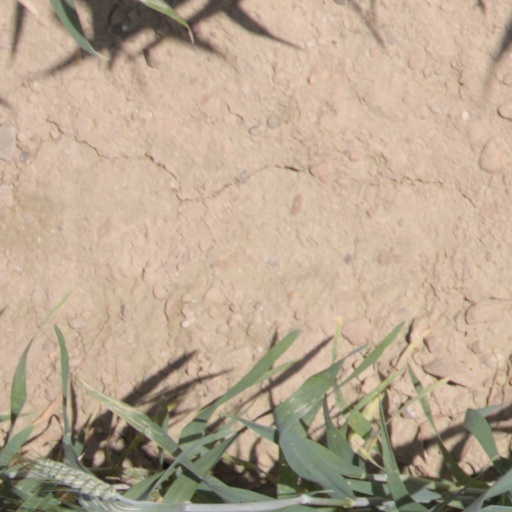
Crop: wheat